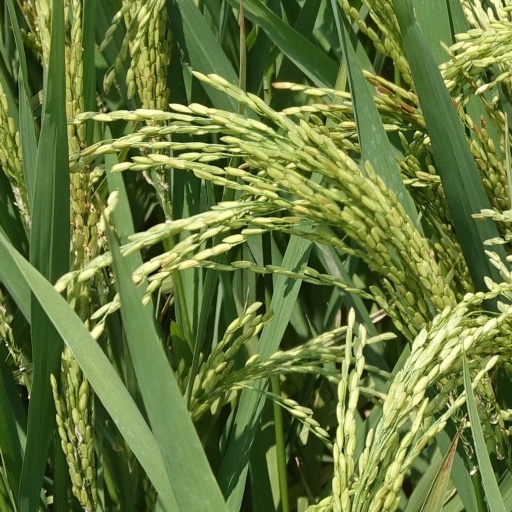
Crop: rice